Cocoraque Butte Archaeological District

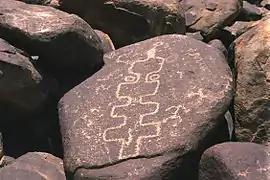
A petroglyph on Cocoraque Butte.

The Cocoraque Butte Archaeological District is located in Ironwood Forest National Monument, in Pima County, Arizona. Added to the National Register of Historic Places on October 10, 1975, it features ancient Hohokam ruins, hundreds of well-preserved petroglyphs, and the historic Cocoraque Ranch. The age of the petroglyphs range from 1150 to 2000 years old.